Iso Grifo

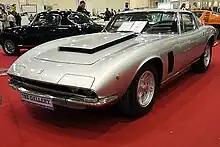
Iso Grifo Can Am with the characteristic 7-litre engine "penthouse" on the hood and Grifo Series II hide-away headlights

In October 1966, the first Grifo (car #97) with a targa top was shown at the Turin Motor Show. Designed by Bertone and featuring the stunning removable roof, the reliable 300 hp Chevy 327 V8, and the coveted ZF 5 speed transmission. Only fourteen Series I Targas and four series II Targas were built.